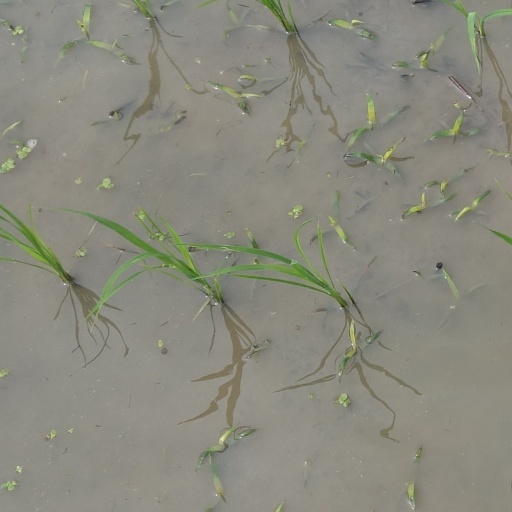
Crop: rice